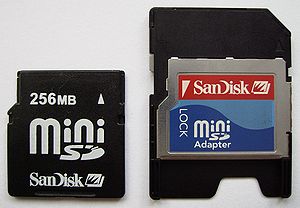
Hukommelseskort / Korttyper
Mini SD kort med adaptor
Hukommelseskort er et digitalt permanent lagermedie, som bliver anvendt i blandt andet nogle mobiltelefoner, digitalkameraer, mp3-afspillere og mange andre apparater.